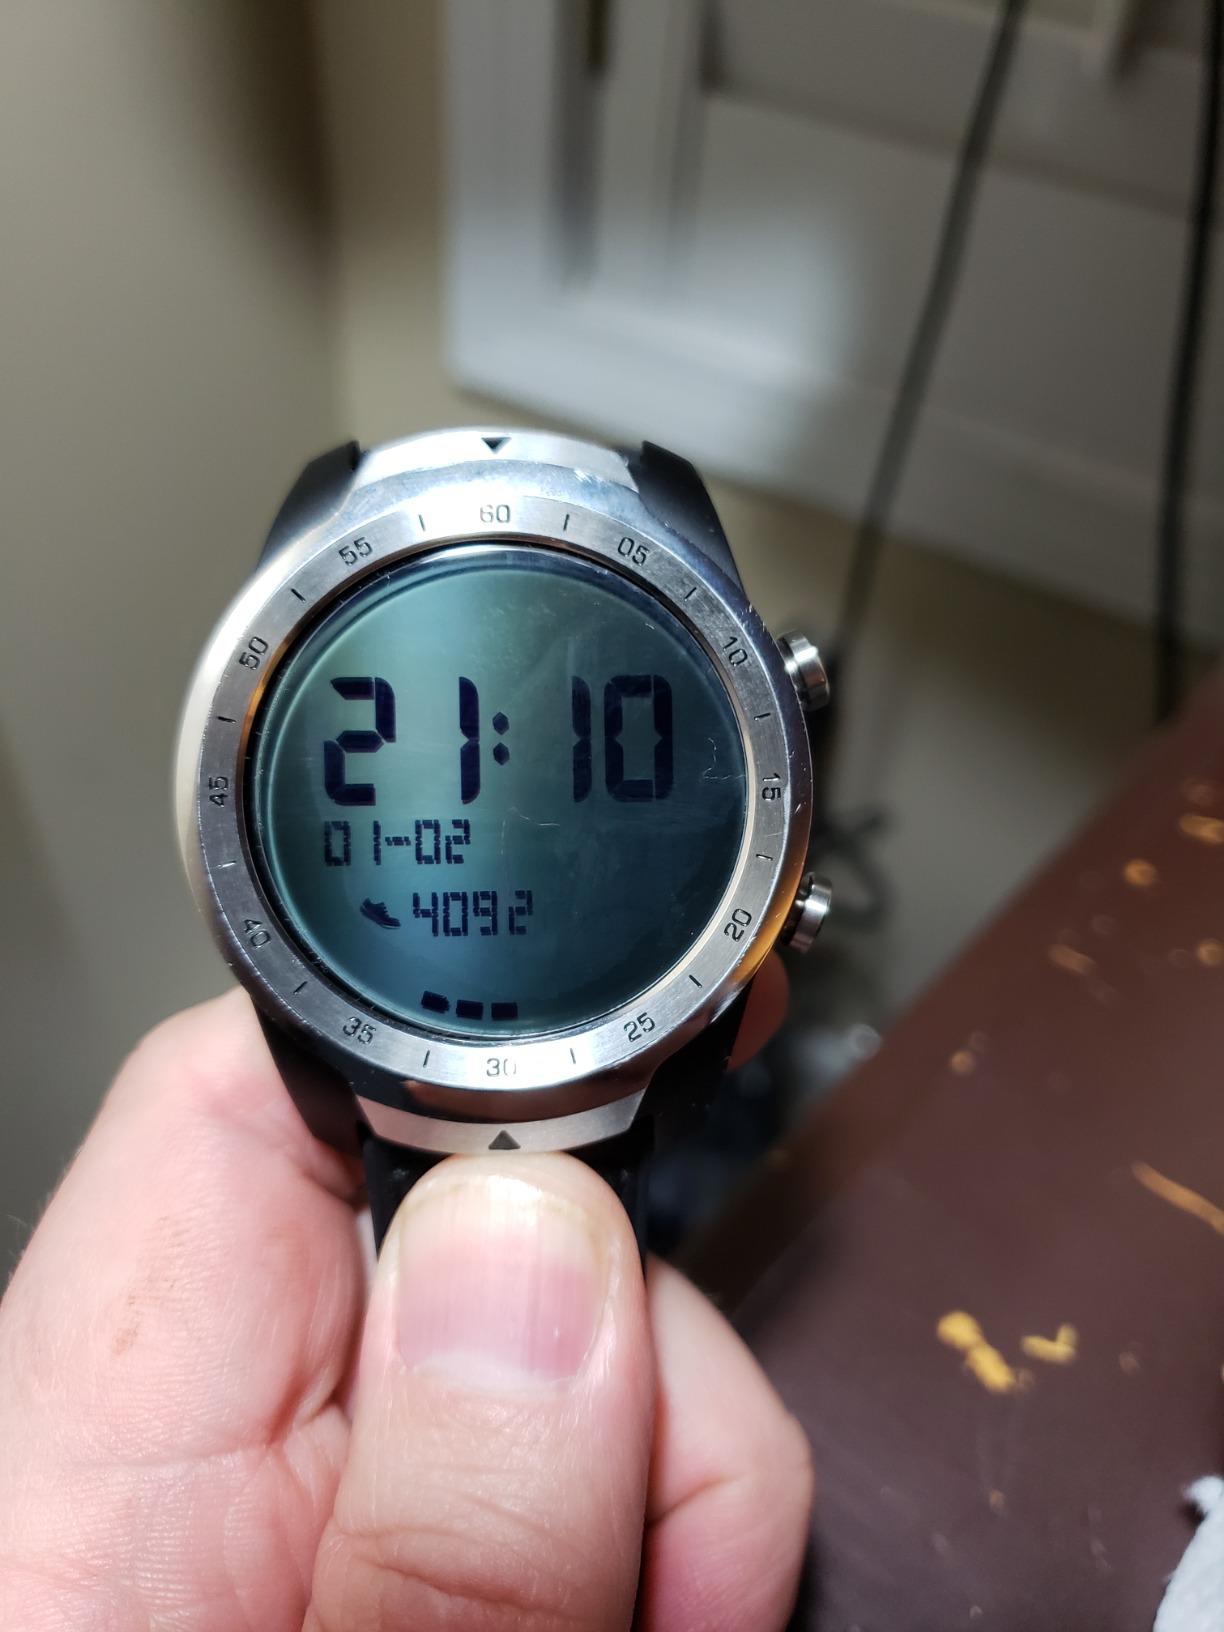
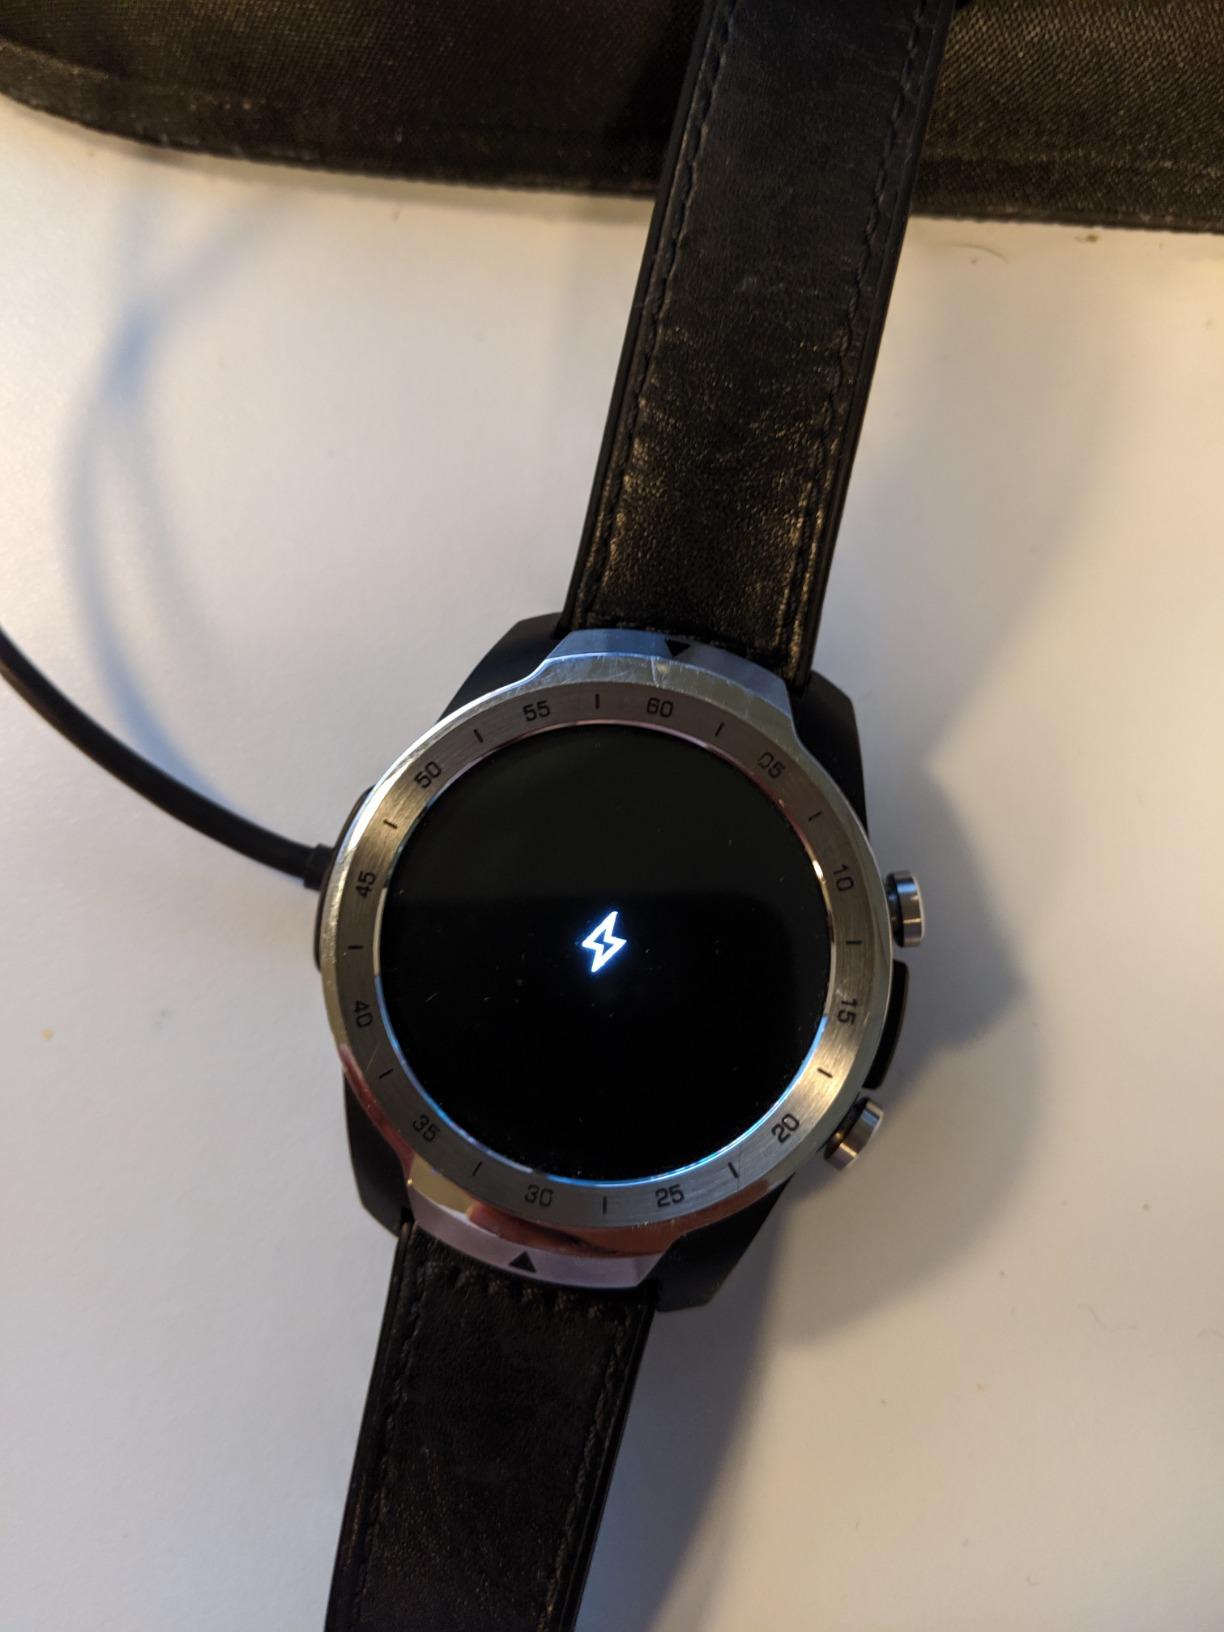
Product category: smartwatch
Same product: yes